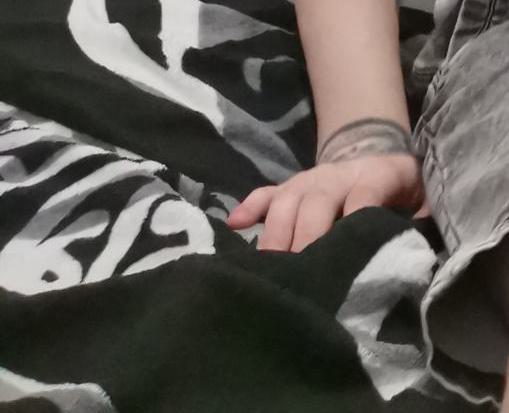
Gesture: no_gesture